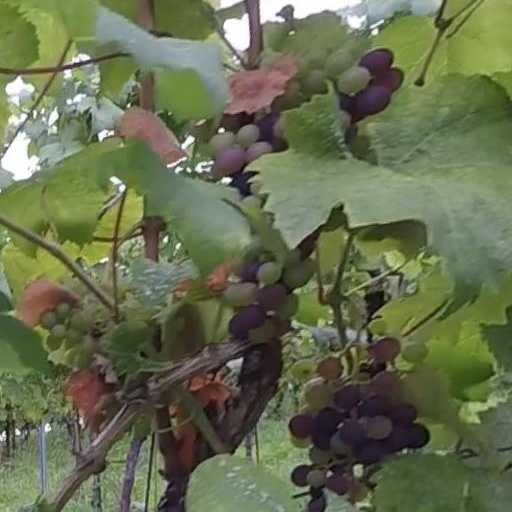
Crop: grape